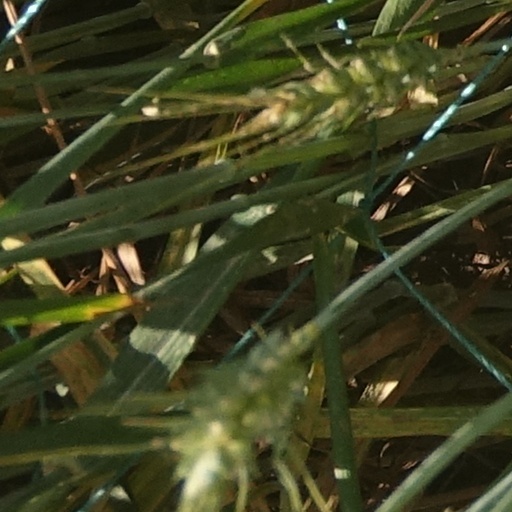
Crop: wheat